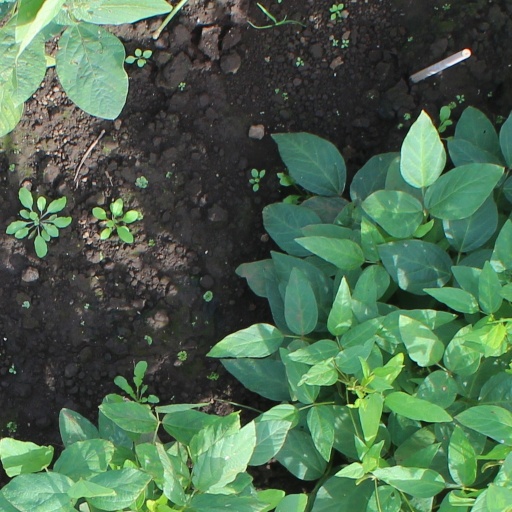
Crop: soybean